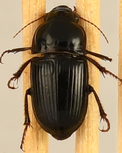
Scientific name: Euryderus grossus
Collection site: Central Plains Experimental Range NEON (CPER), plot CPER_004